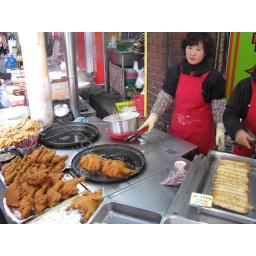
This was at the market near the bus station to Haeinsa.